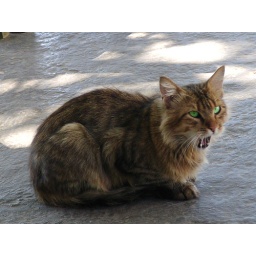
Grey male cat walking around tavern tables. Notice the color of the eyes.